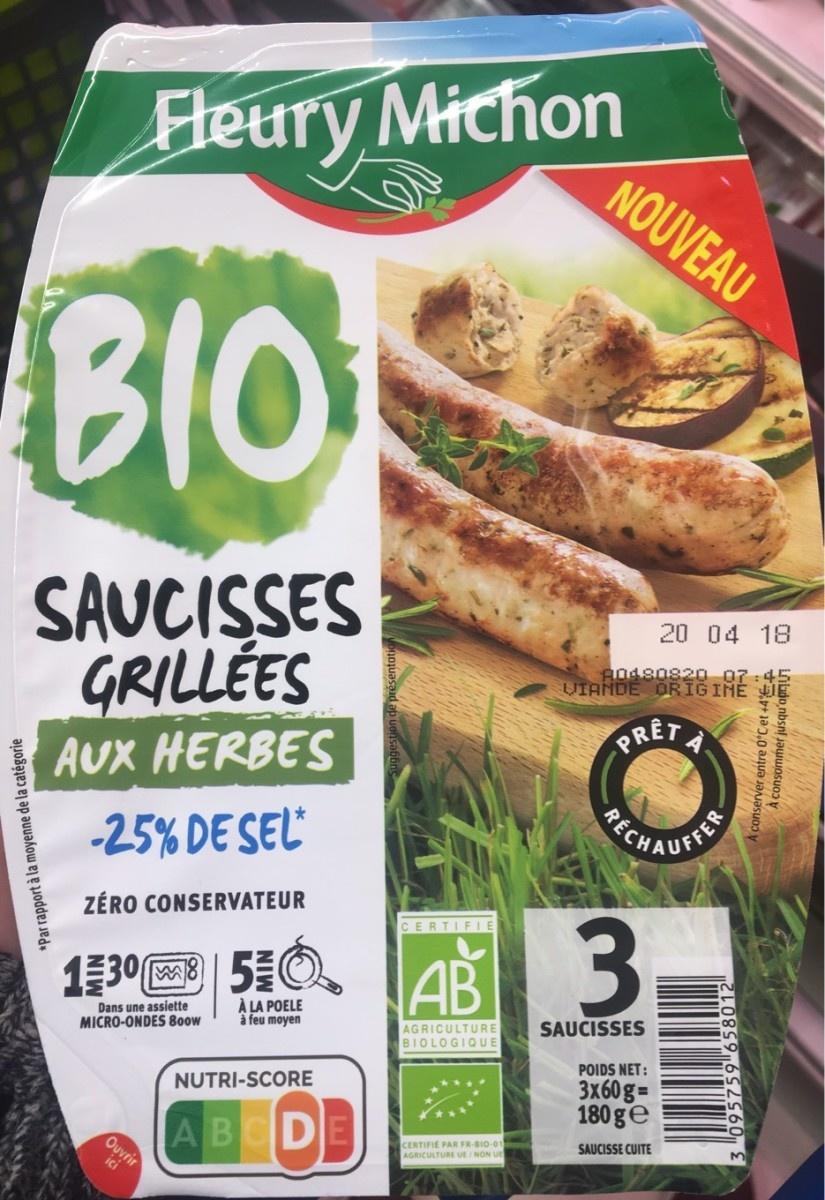
Nutri-Score label: nutriscore-d